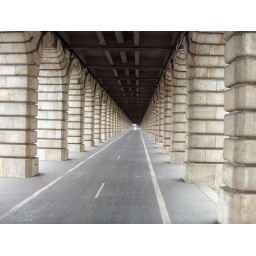
A bike road near Bercy.